Culture of California

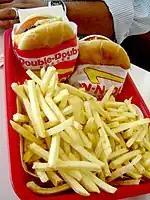
In-N-Out burgers

California is also an important producer of tomatoes. California tomatoes have become a staple ingredient in ketchup, though ketchup was originally made with everything from plums to mushrooms.